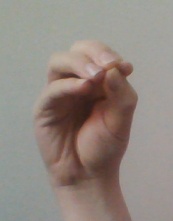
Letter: ha